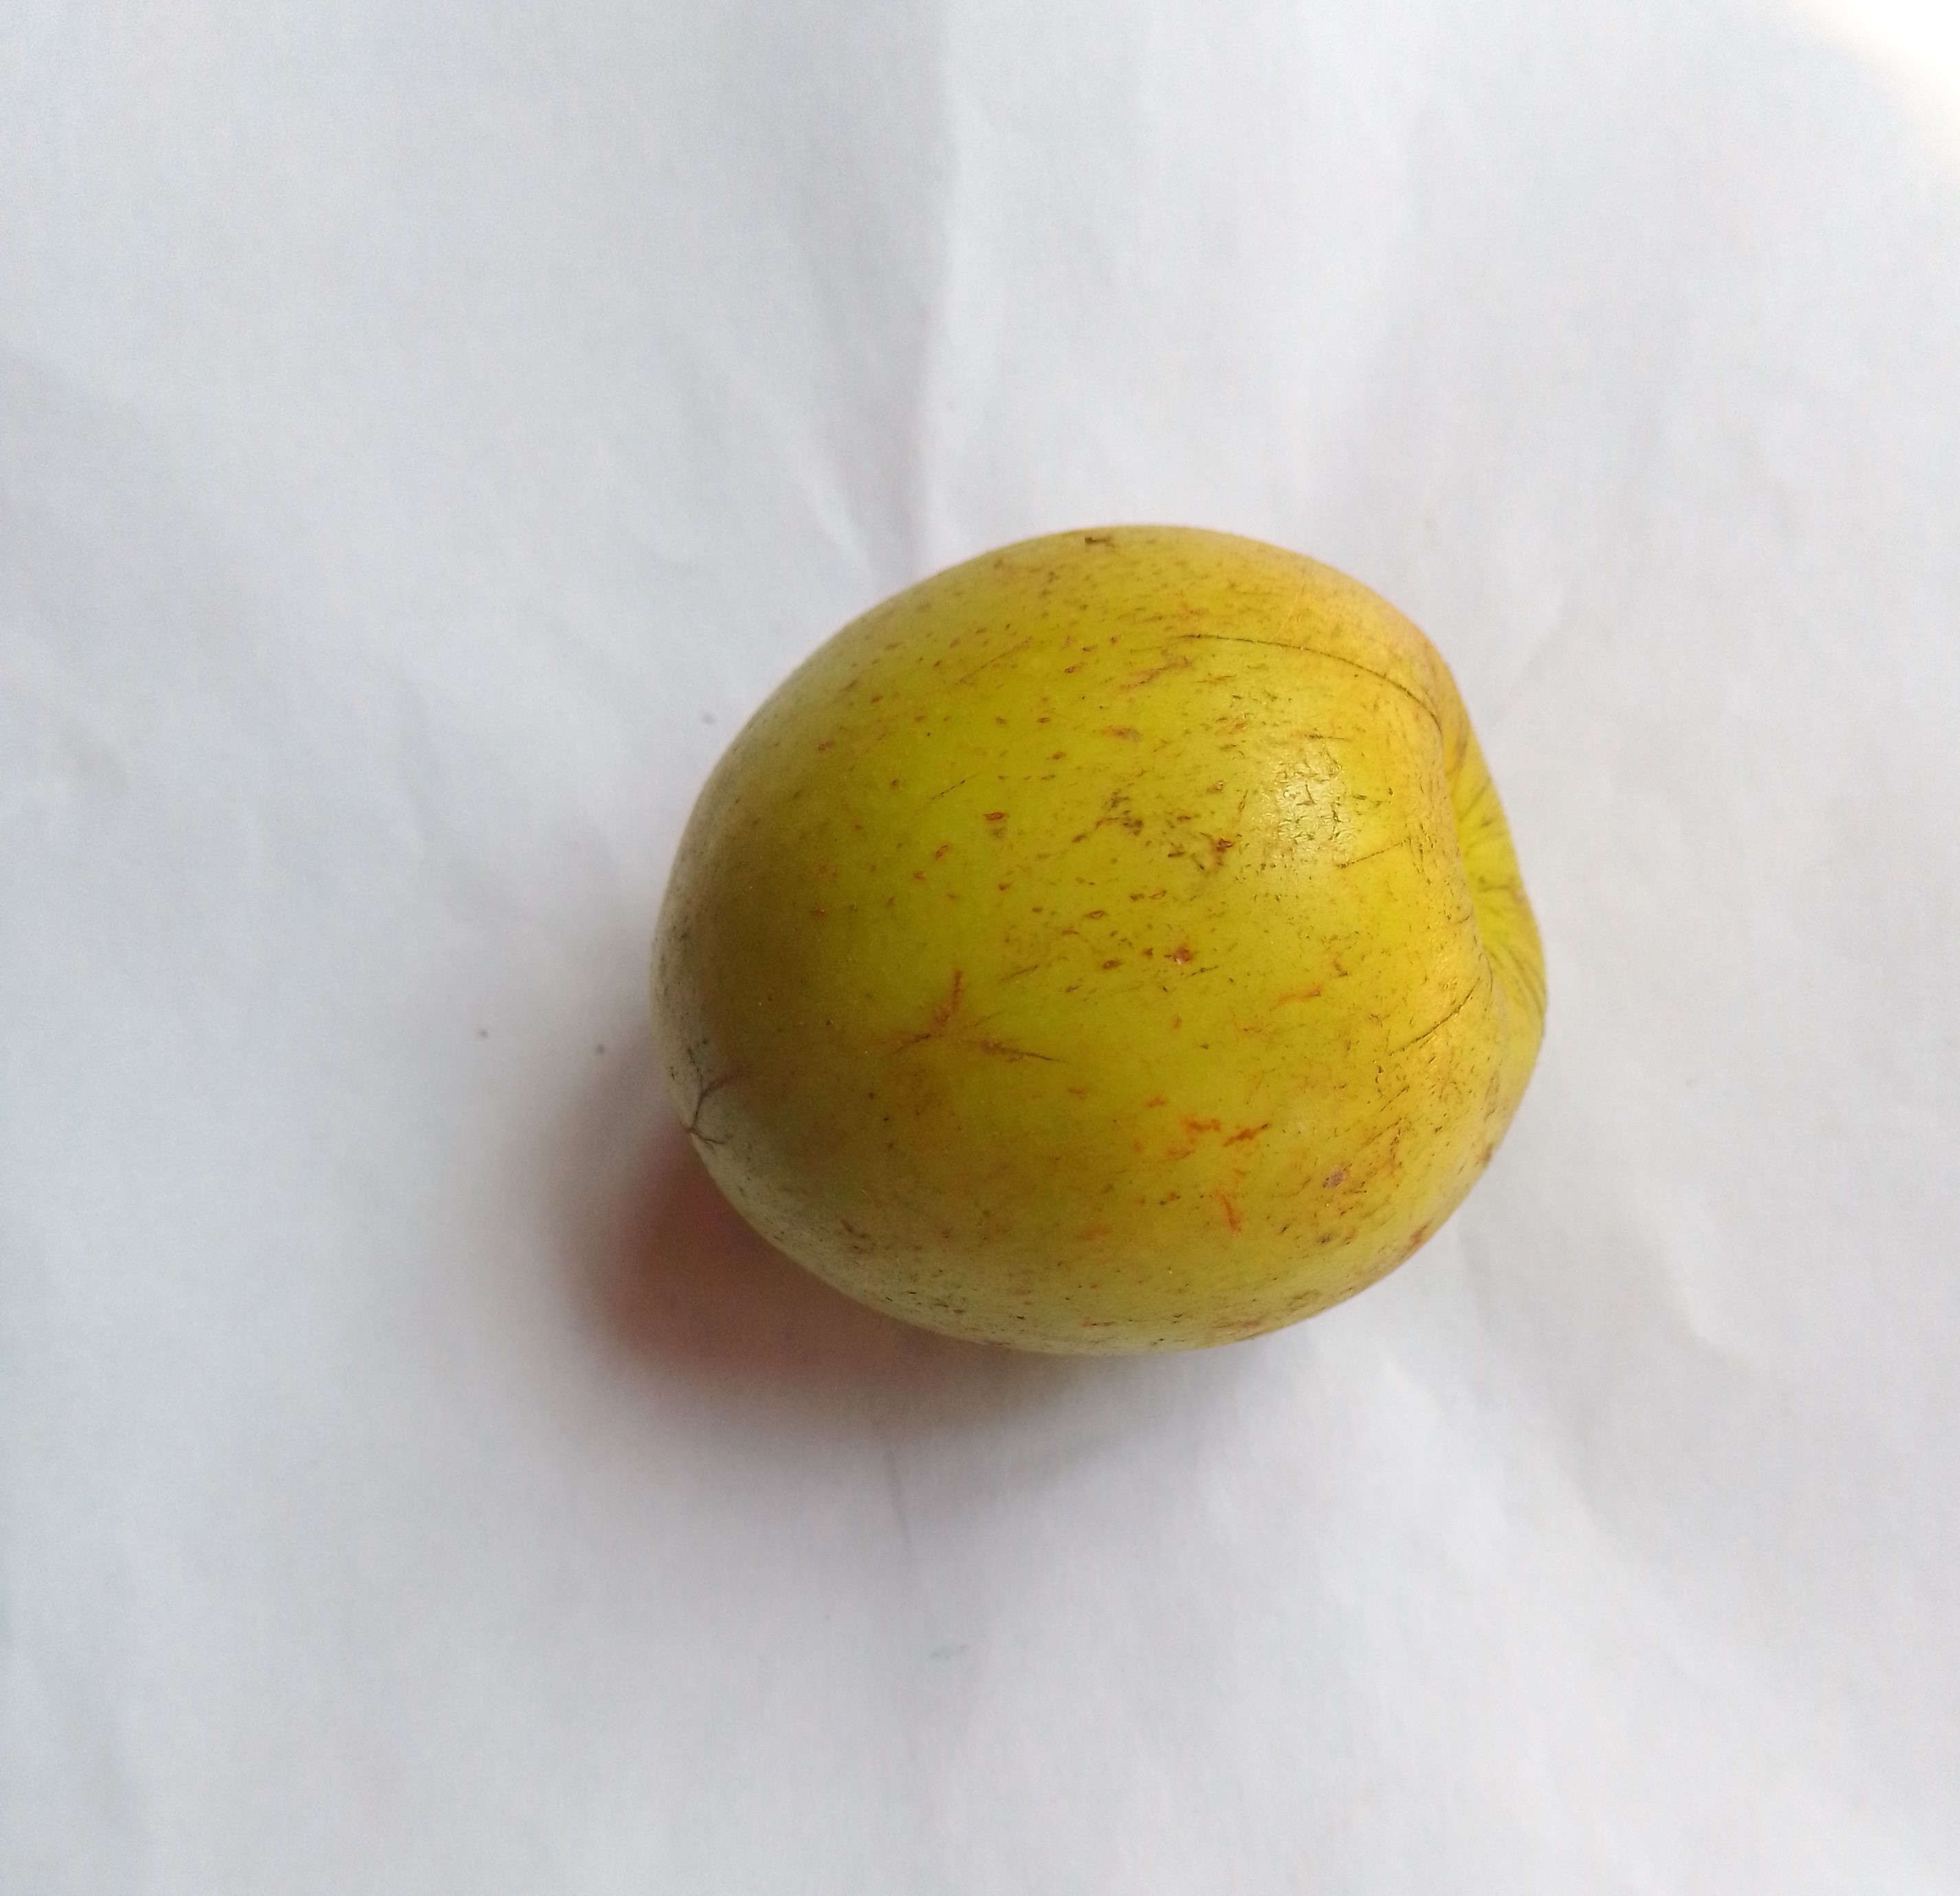
Fruit: jujube
Condition: fresh